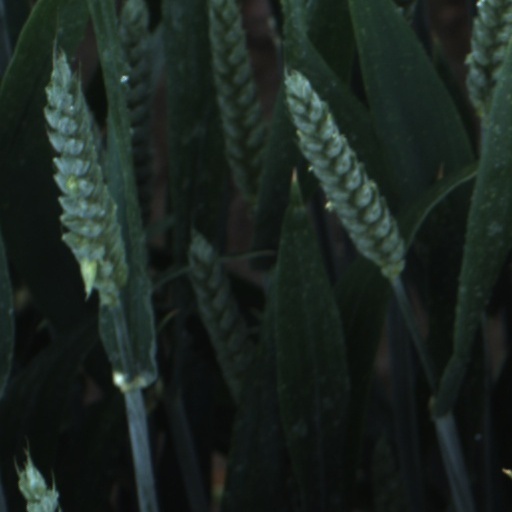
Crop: wheat